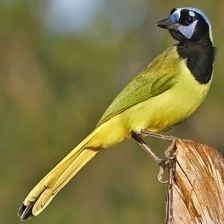
Species: GREEN JAY
Scientific name: CYANOCORAX YNCAS
ImageNet parent category: jay